José Fontana (publisher)

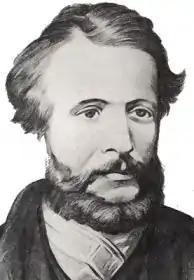
José Fontana.

Giuseppe Silo Domenico Fontana, known as José Fontana (Cabbio, 28 October 1840 – Lisbon, 2 September 1876) was a Swiss-Italian-born naturalized-Portuguese publisher, intellectual and one of the founders of the Portuguese Socialist Party.